Brigate Osoppo

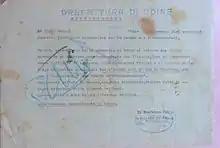
Message of the Udine prefecture about the negotiation between SS and Osoppo.

Over 3,500 communist partisans of "Garibaldi-Natisone" division accepted but not the autonomous of Ossopo, including Elda Turchetti, a militant killed and reputed by communists as an X MAS spy.